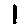
Label: 1